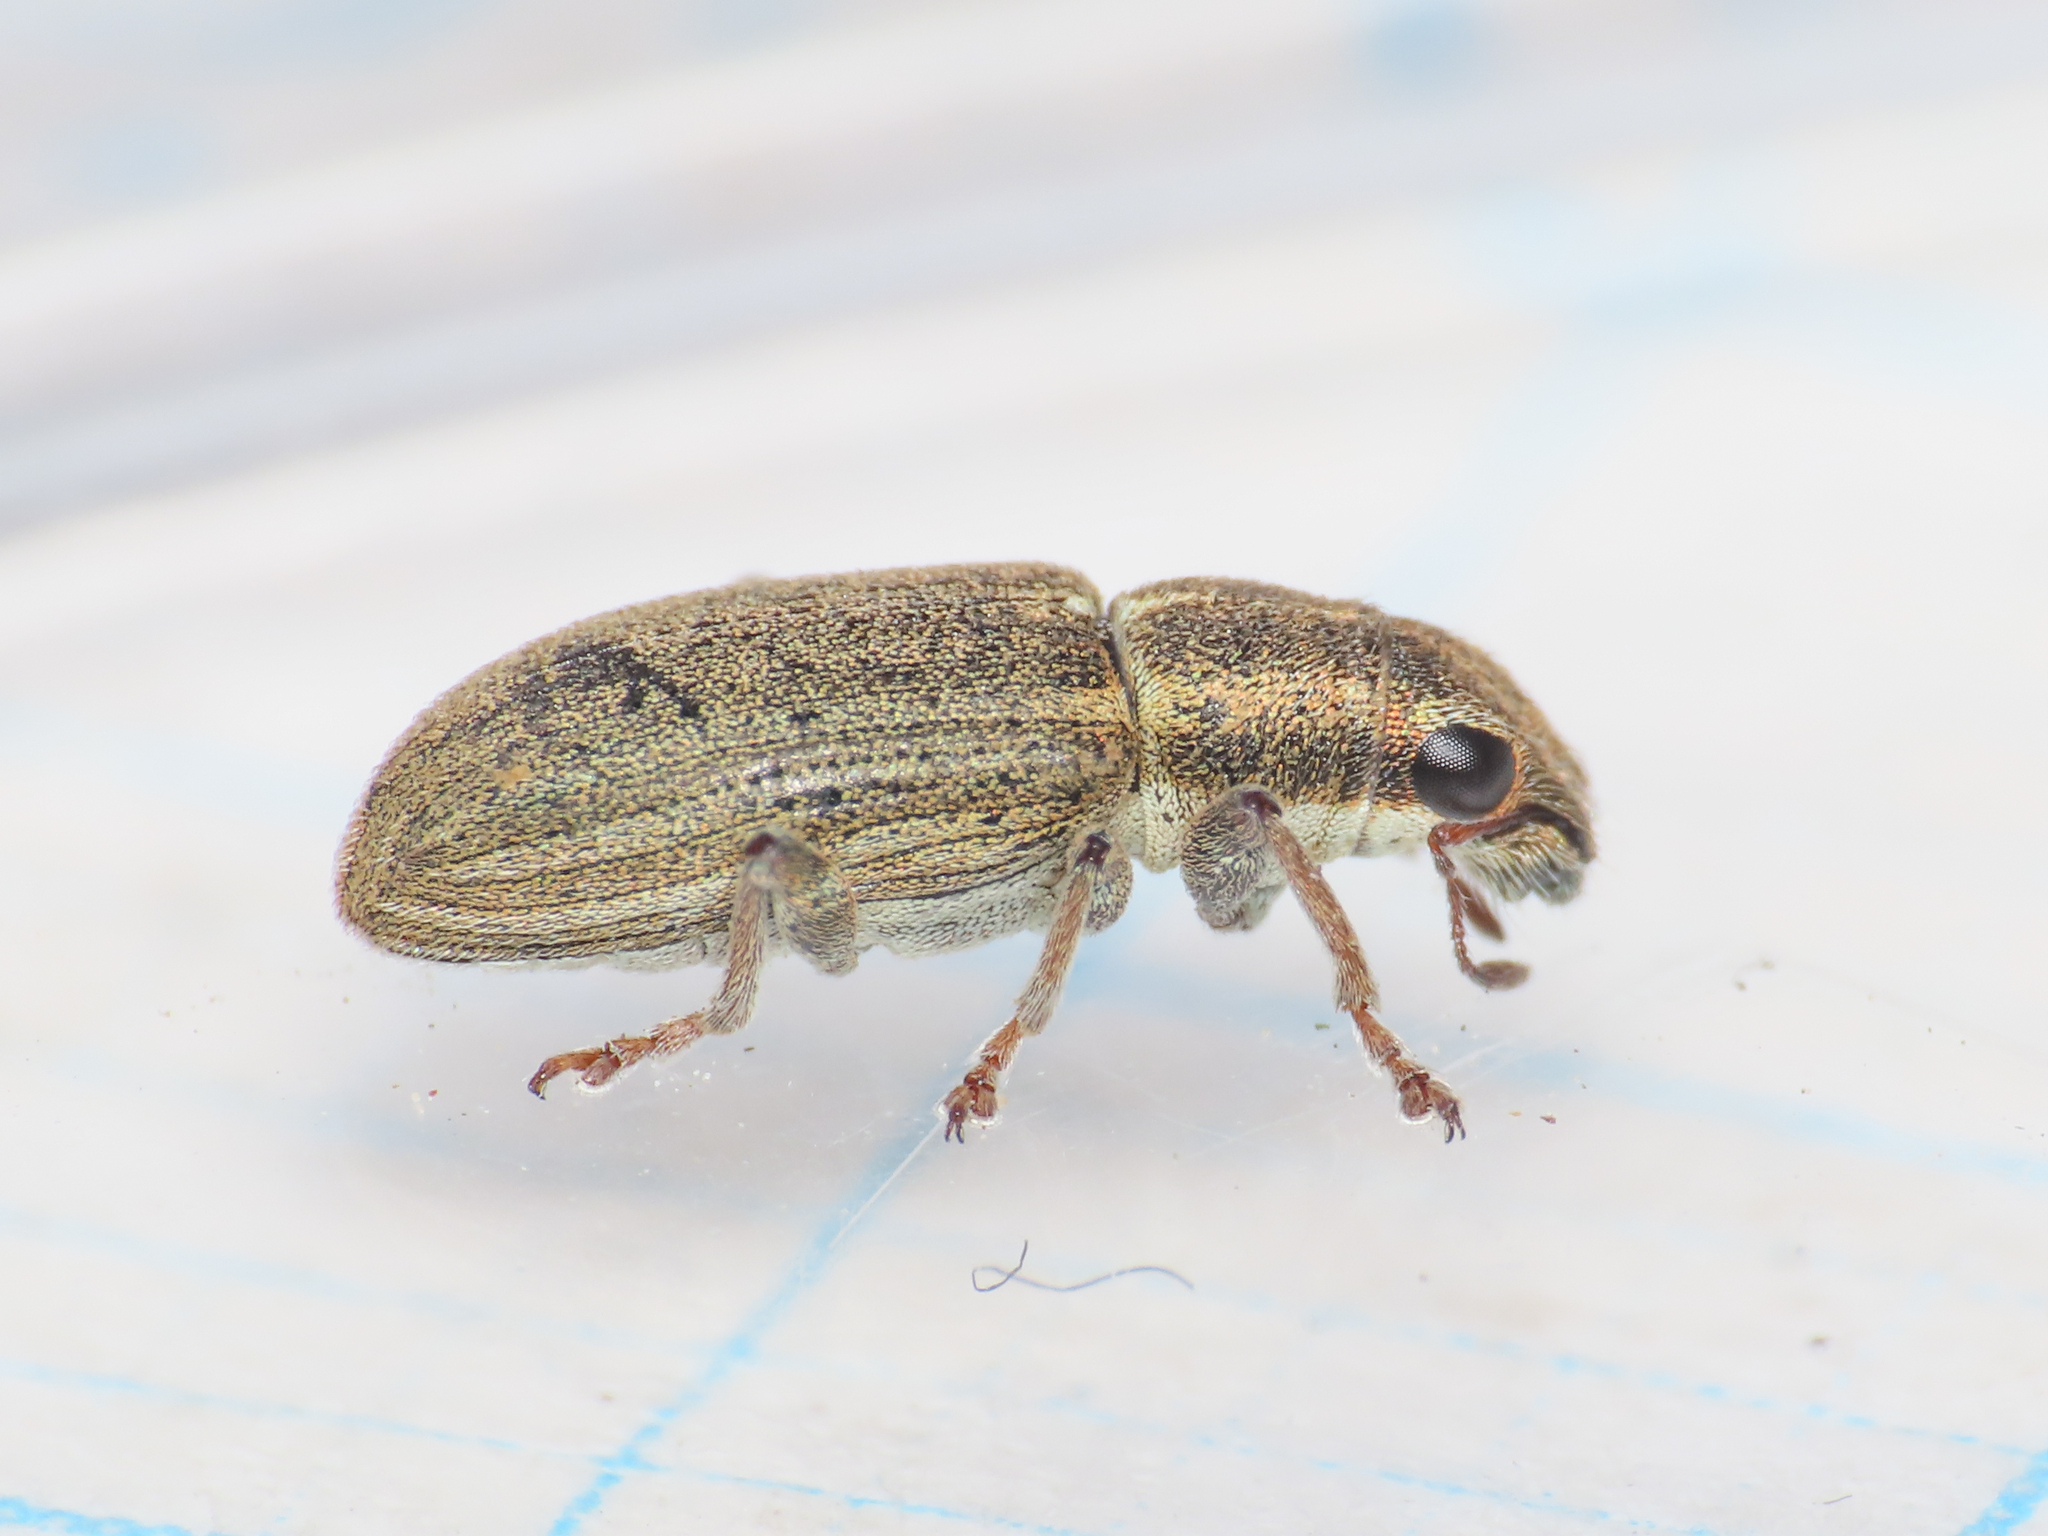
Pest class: pea_leaf_weevil